Charles Leich and Company

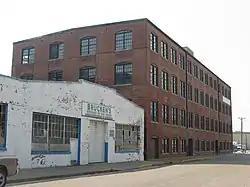
Charles Leich and Company, July 2011

Charles Leich and Company is a historic factory building located in downtown Evansville, Indiana. It was built in 1887, and is a four-story, brick building. The building was originally built for the Evansville Woolen Mill, and Charles Leich and Company acquired it in 1914.